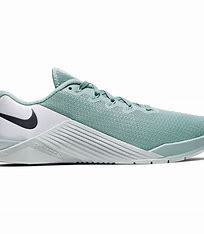
Brand: Nike
Model: Metcon 5